Tullynally Castle

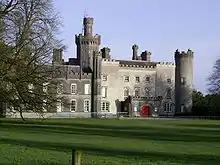
Tullynally Castle, near Castlepollard. Also known as Pakenham Hall

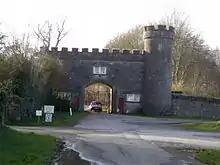
Castle entrance gateway

Tullynally Castle, also known as Pakenham Hall, is a country house situated some 2 km from Castlepollard on the Coole village road in County Westmeath, Ireland. The Gothic-style building has over 120 rooms and has been home to the Pakenham family (now the Earls of Longford) for over 350 years.